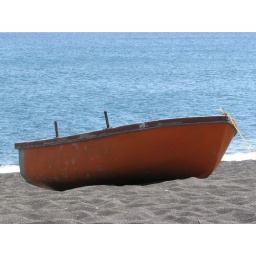
Lonely boat in Santorini's black sand beach